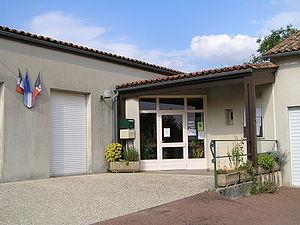
mairie de Saint-Martin-du-Clocher
Saint-Martin-du-Clocher est une commune du sud-ouest de la France, située dans le département de la Charente.